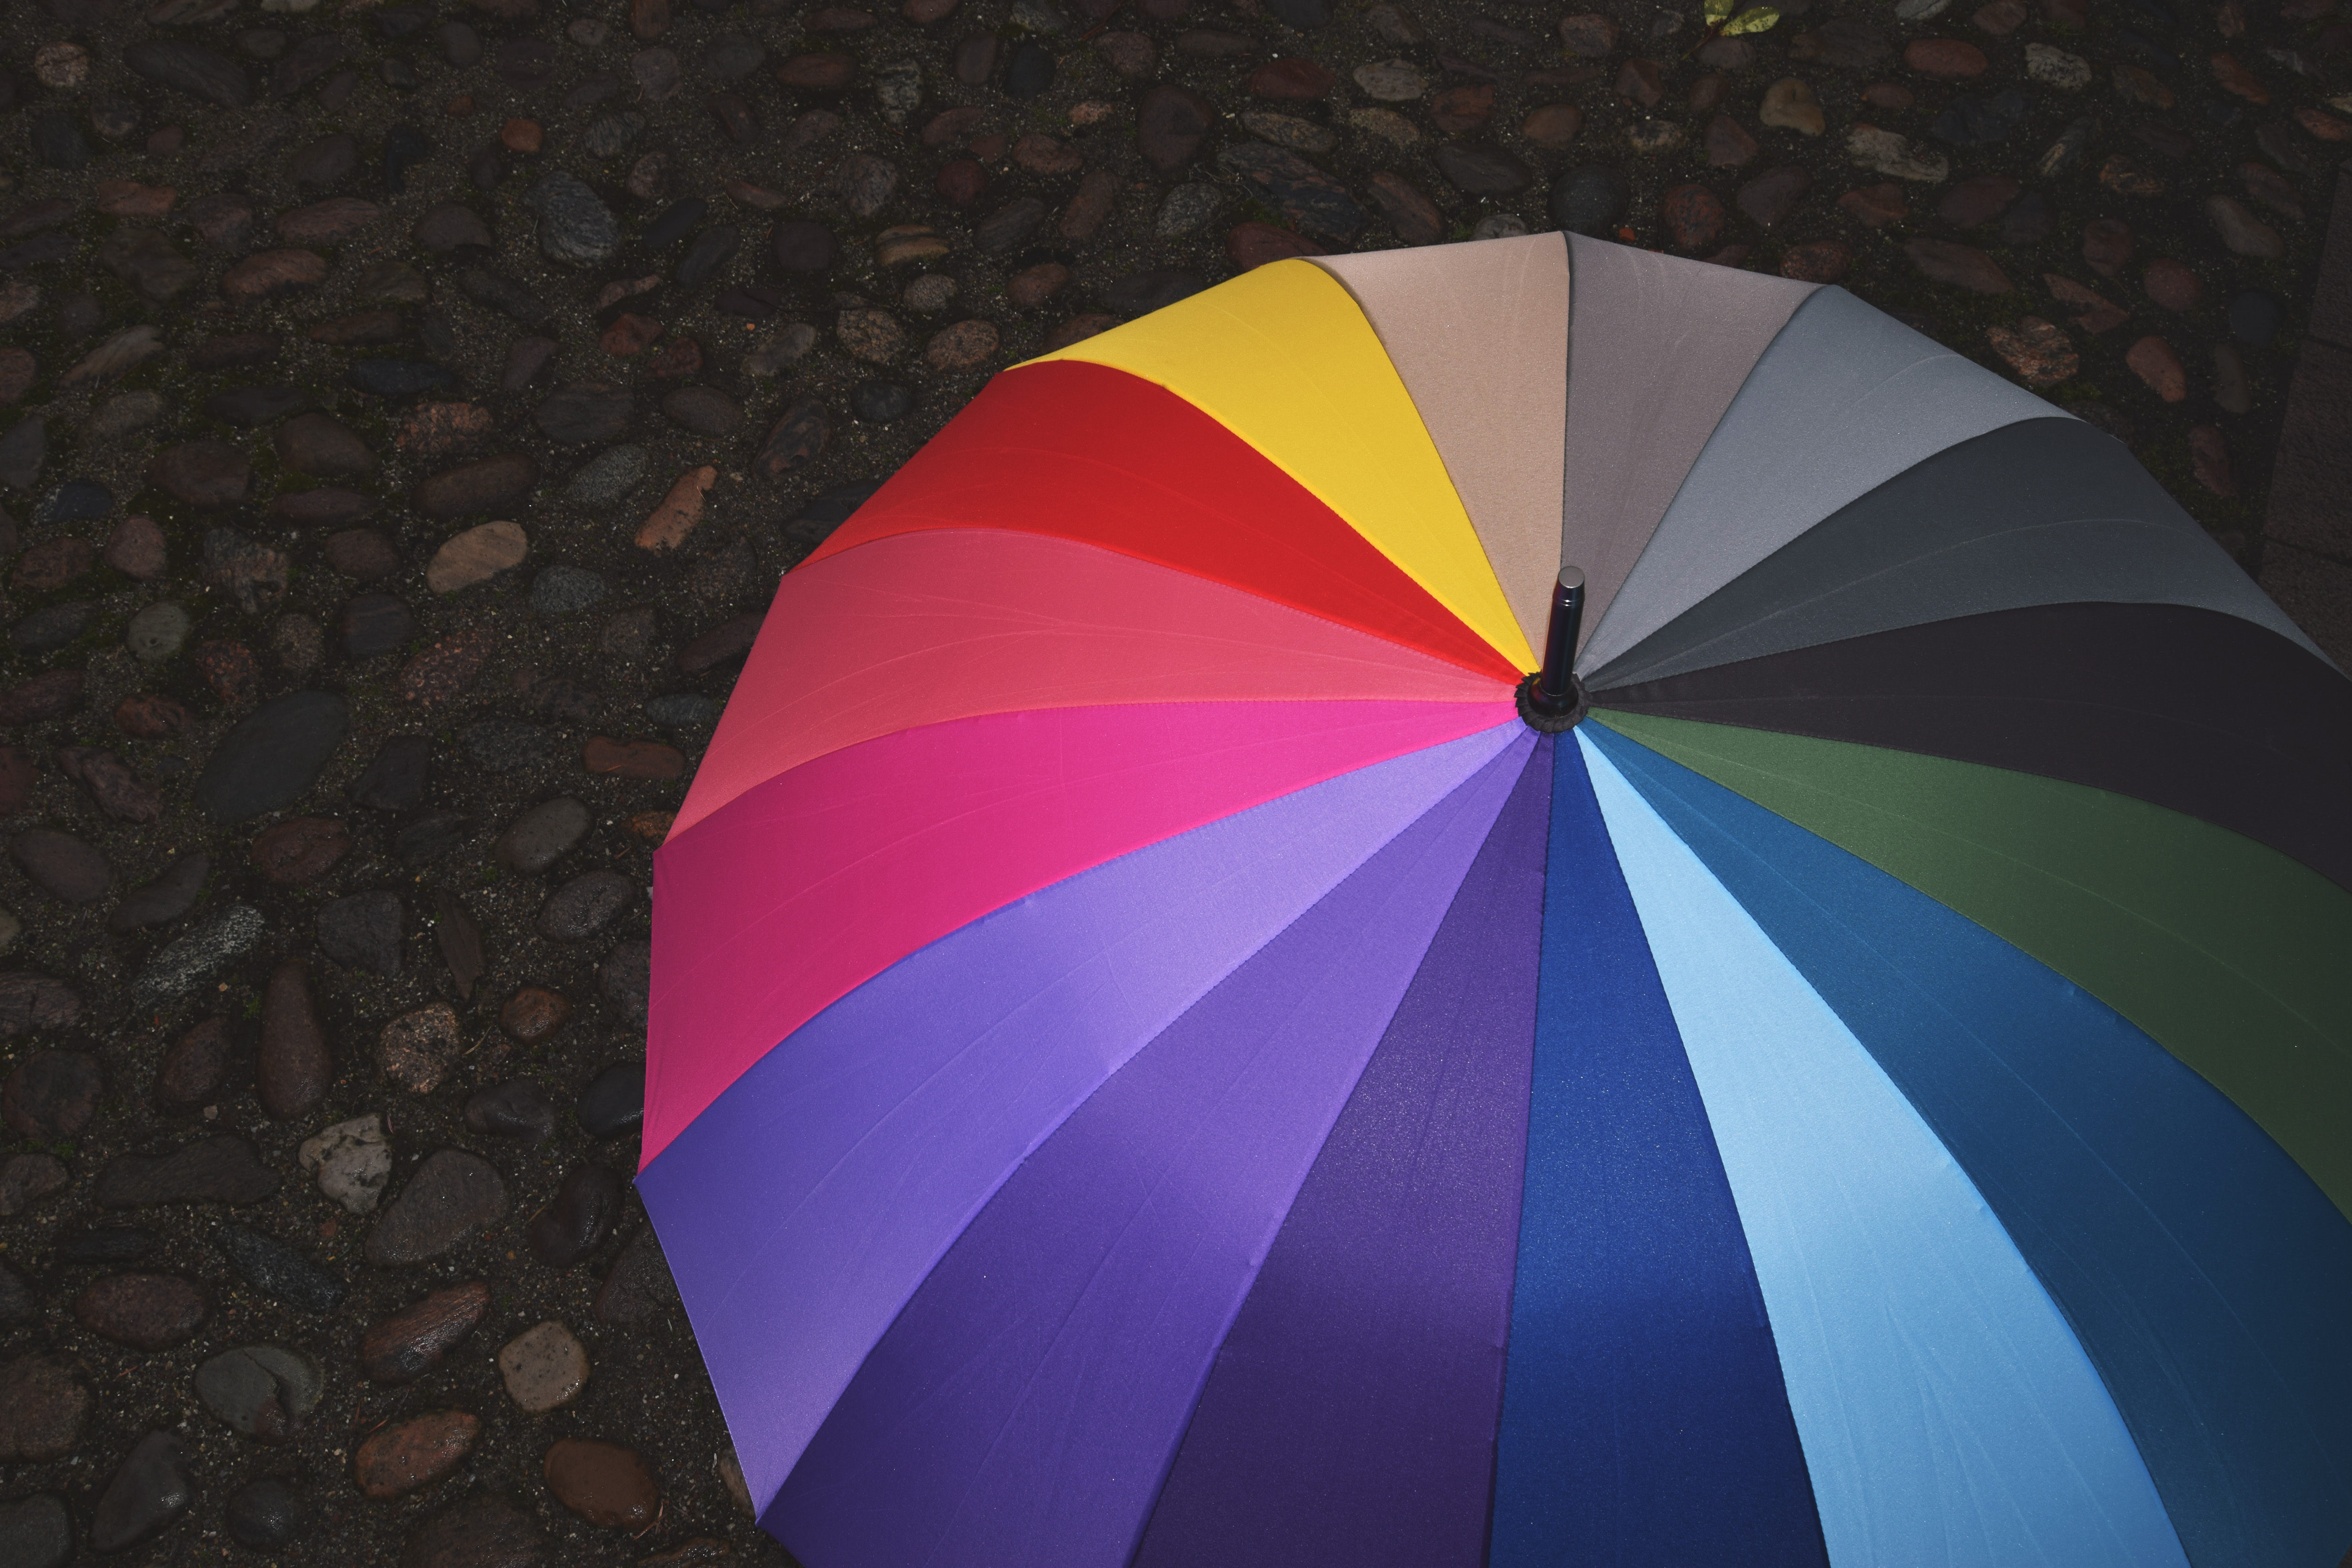
umbrella, light, purple, line, fashion accessory, sky, Material property, Colorfulness, Tints and shades